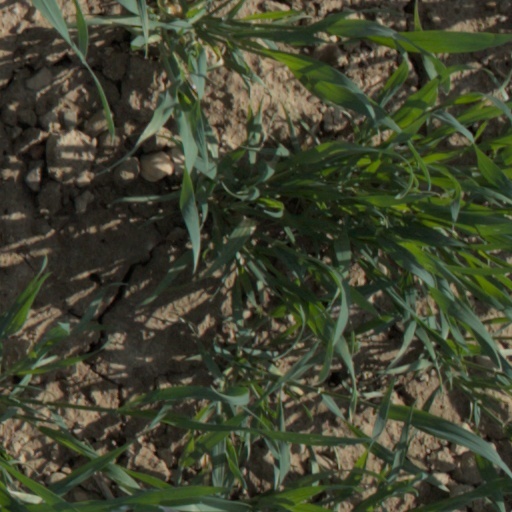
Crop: wheat